Clason Point, Bronx

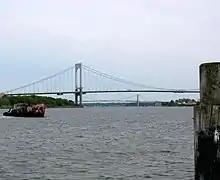
Looking east on an early afternoon from Clason Point Park

The former amusement park, purchased in 1947, became the site for the Shorehaven Beach Club two years later. The club was purchased by Soundview Associates, an investment group including Sylvester Stallone, in 1986. It became the Shorehaven Condominiums in 1999, a gated community of 1,183 multi-unit condominium townhomes. Development on most of the remaining vacant parcels in the area continued through the 2000s.